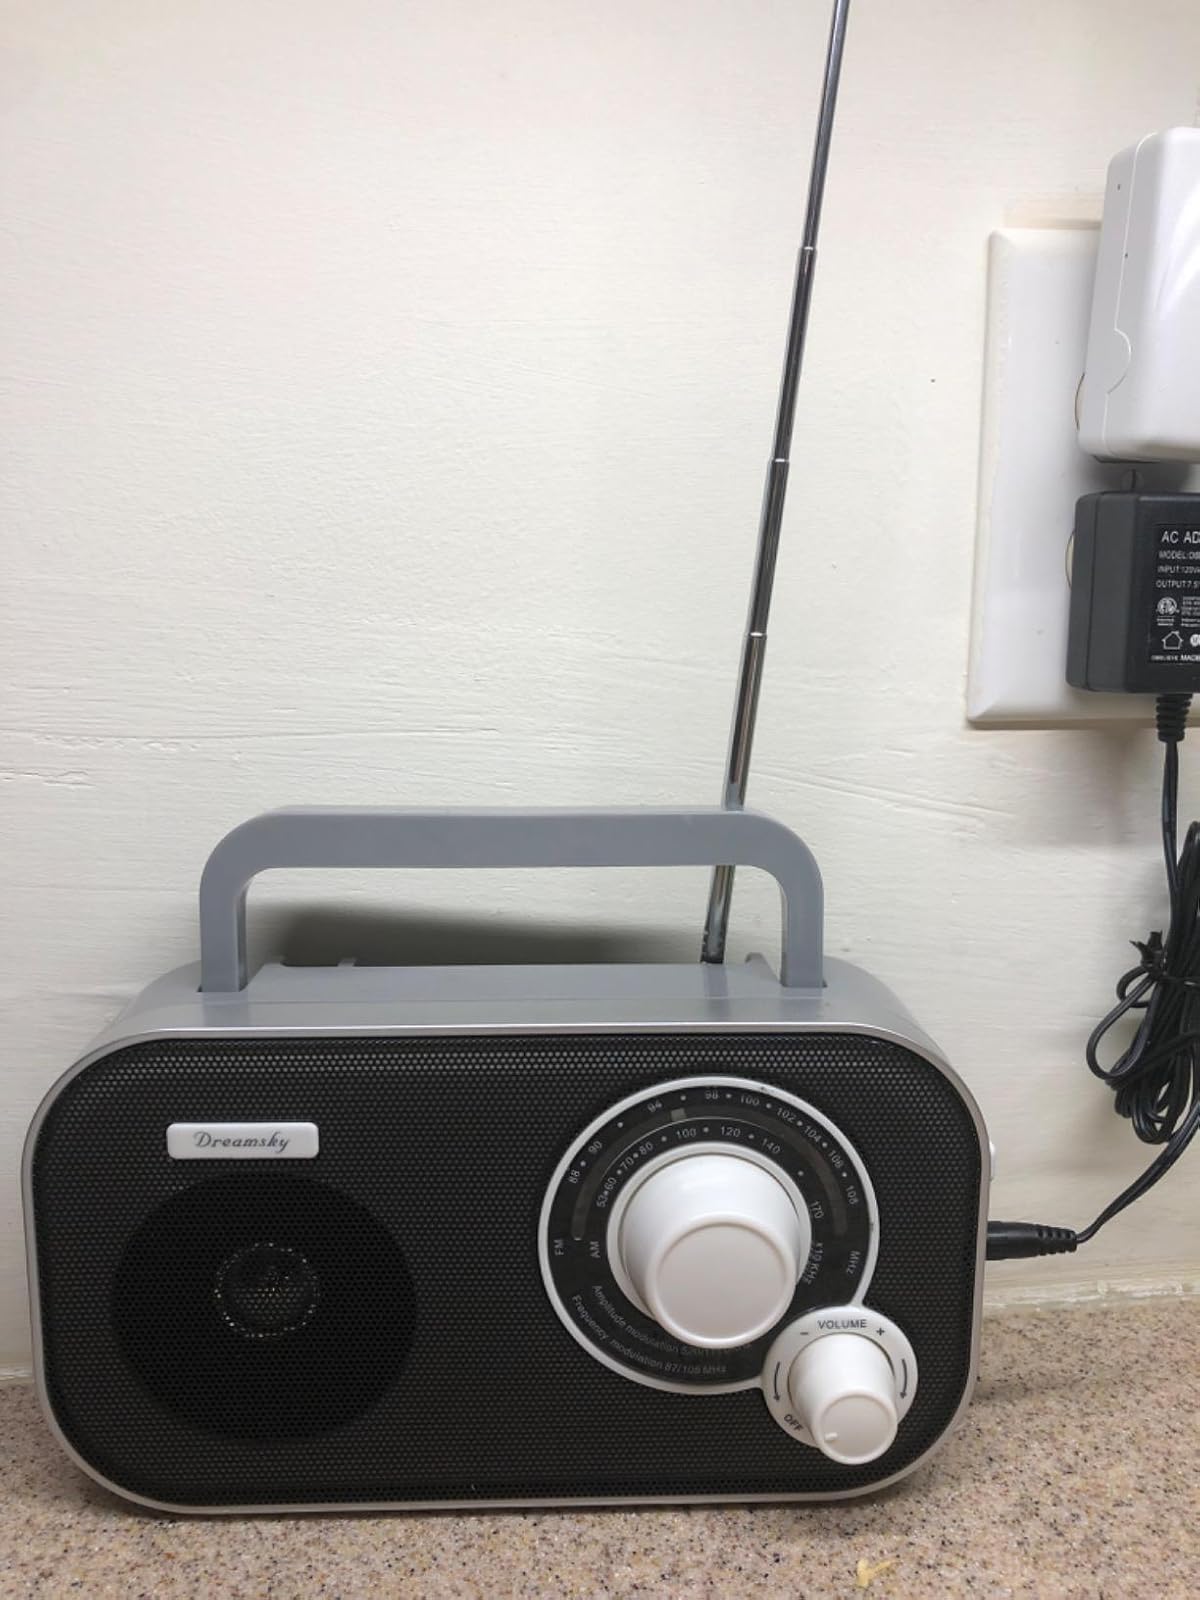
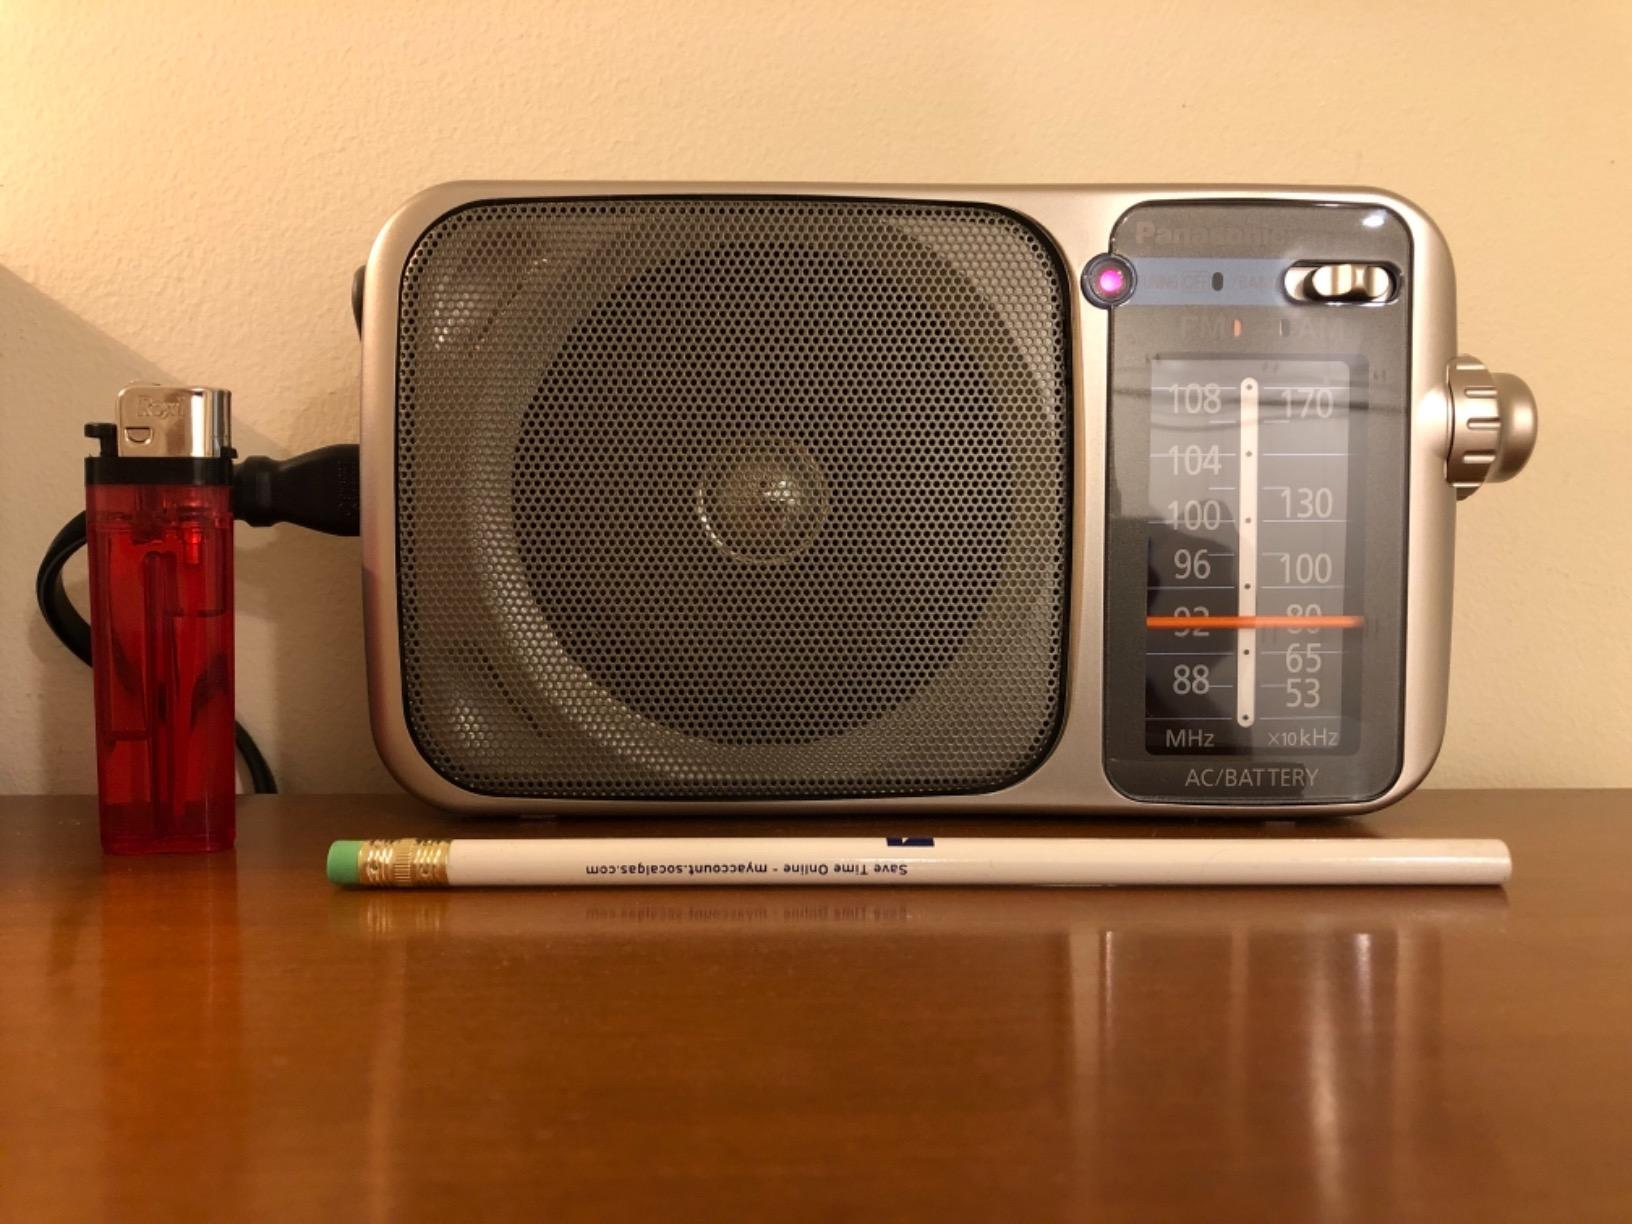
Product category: radio
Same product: no